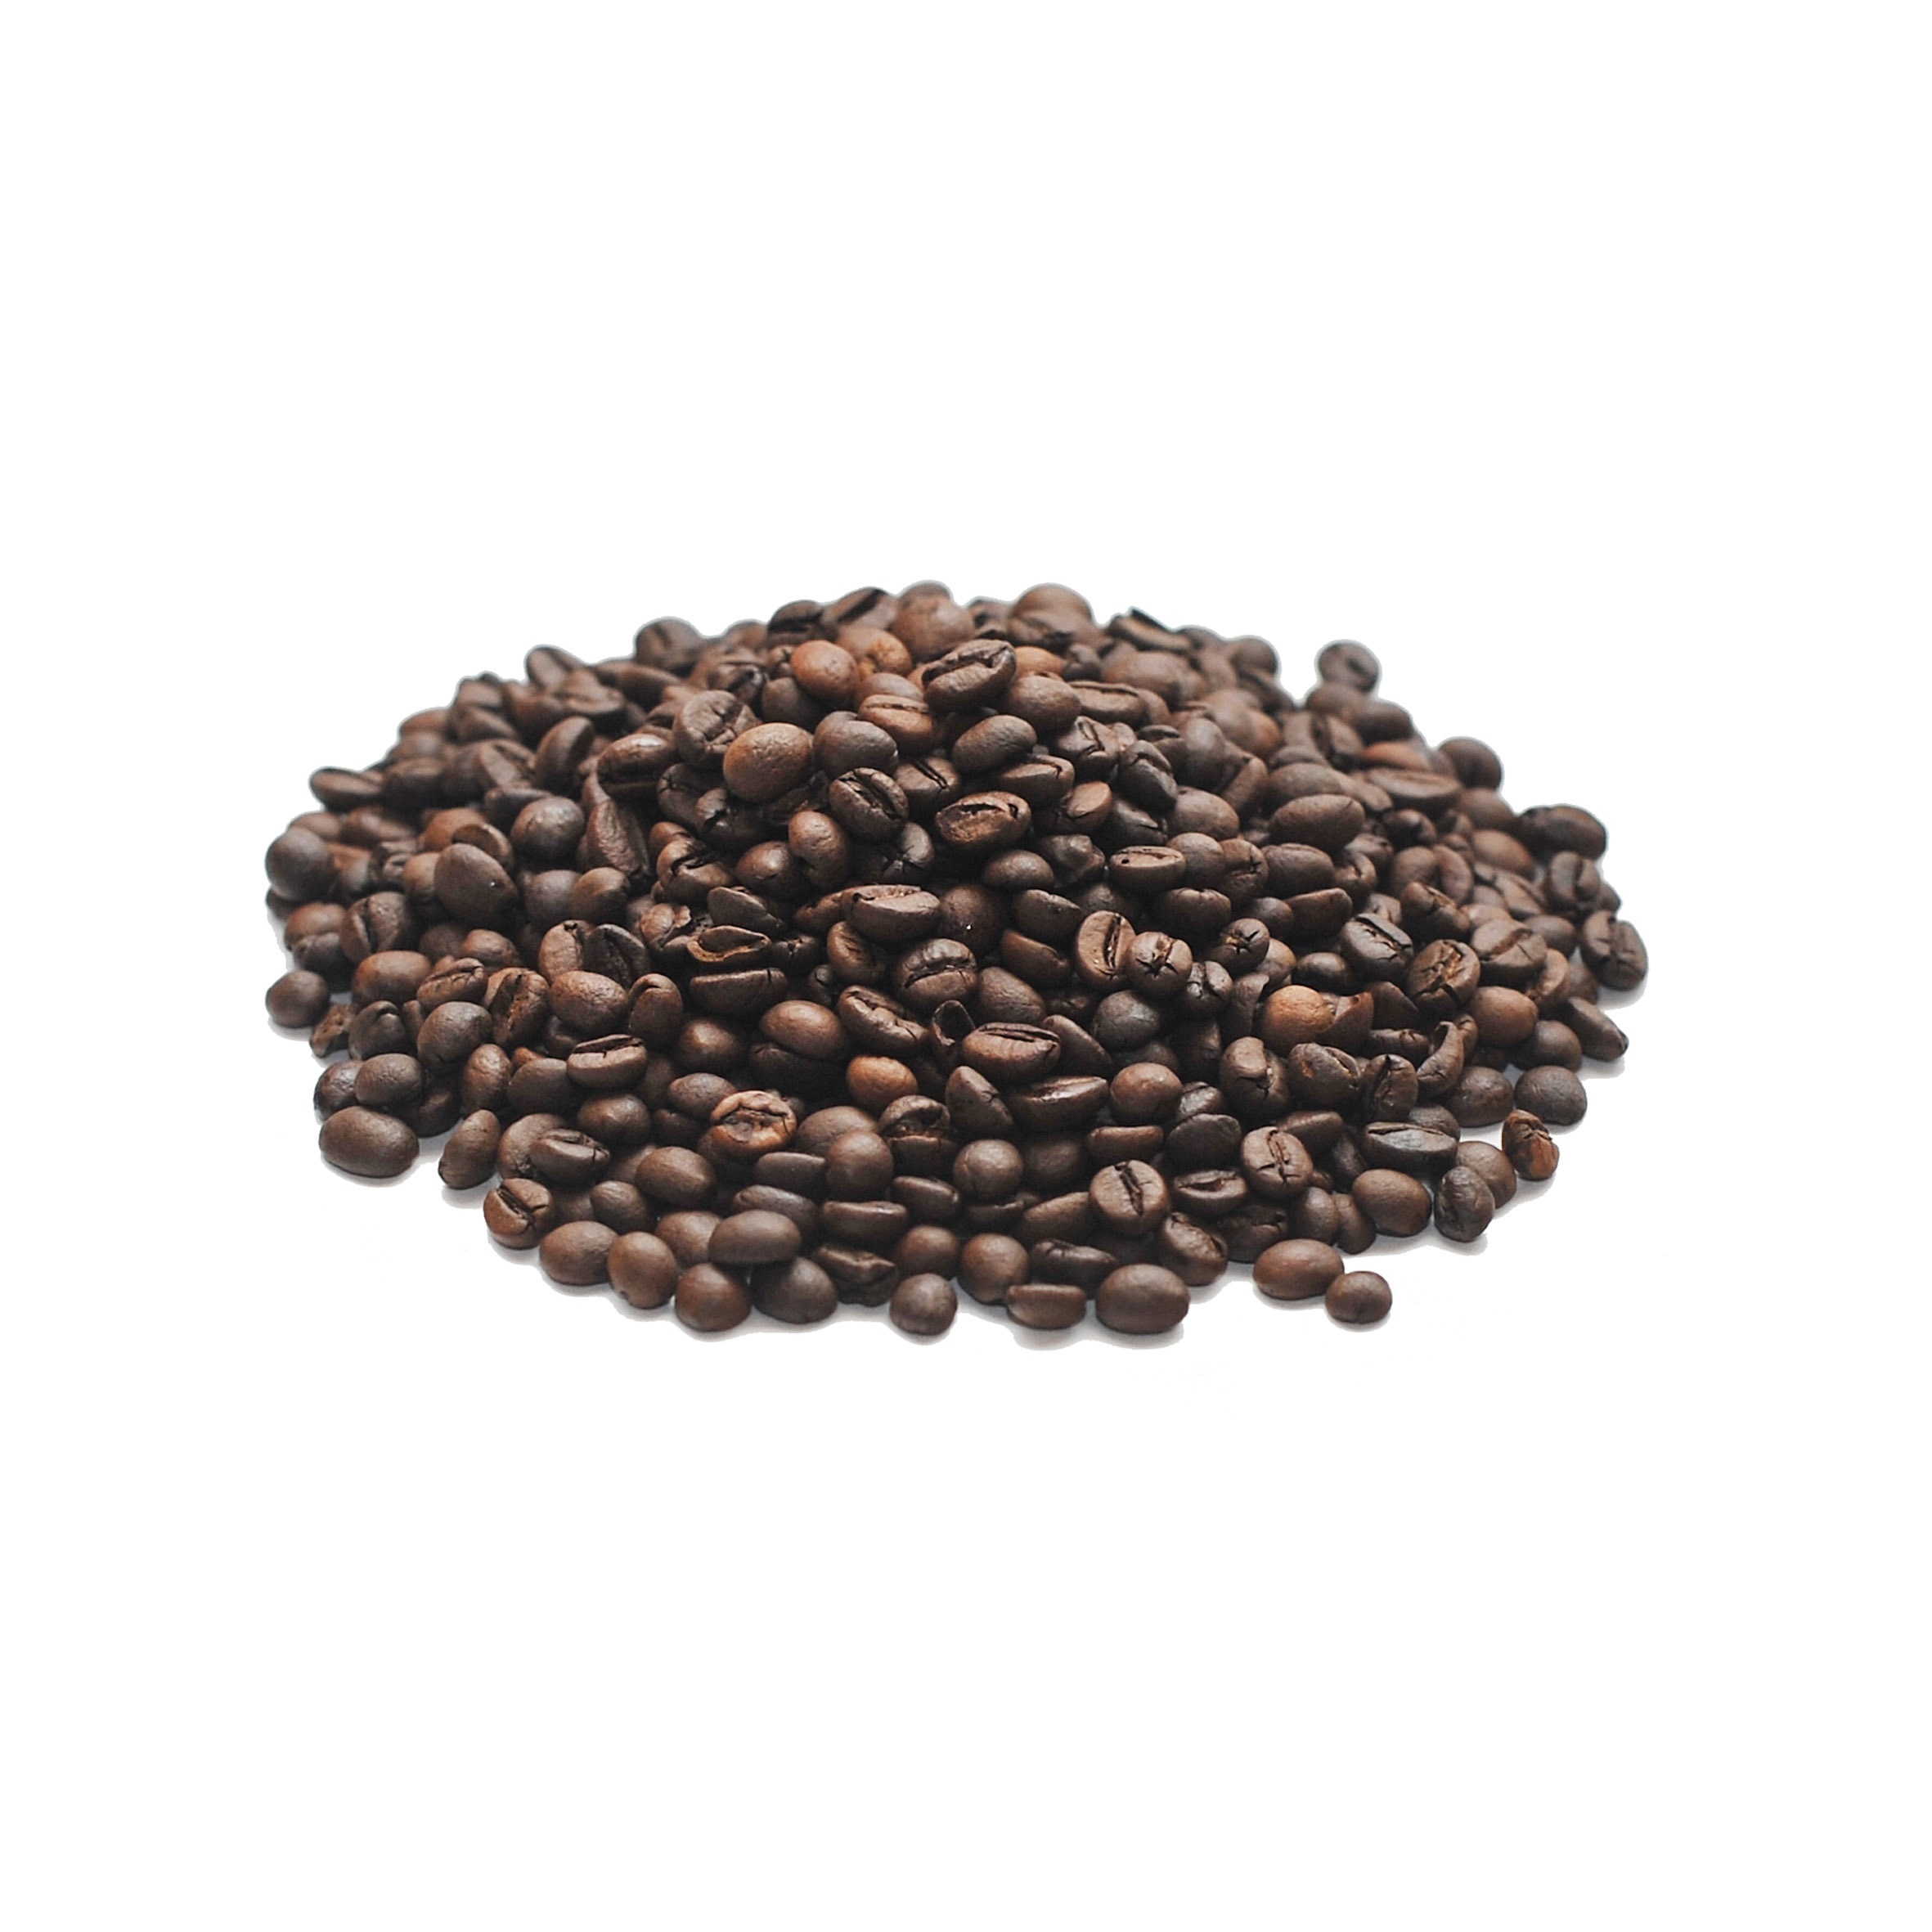
coffee, grain, cup, food, produce, drink, fried, caffeine, arabica, grains, coffee beans, roasted coffee, sunflower seed